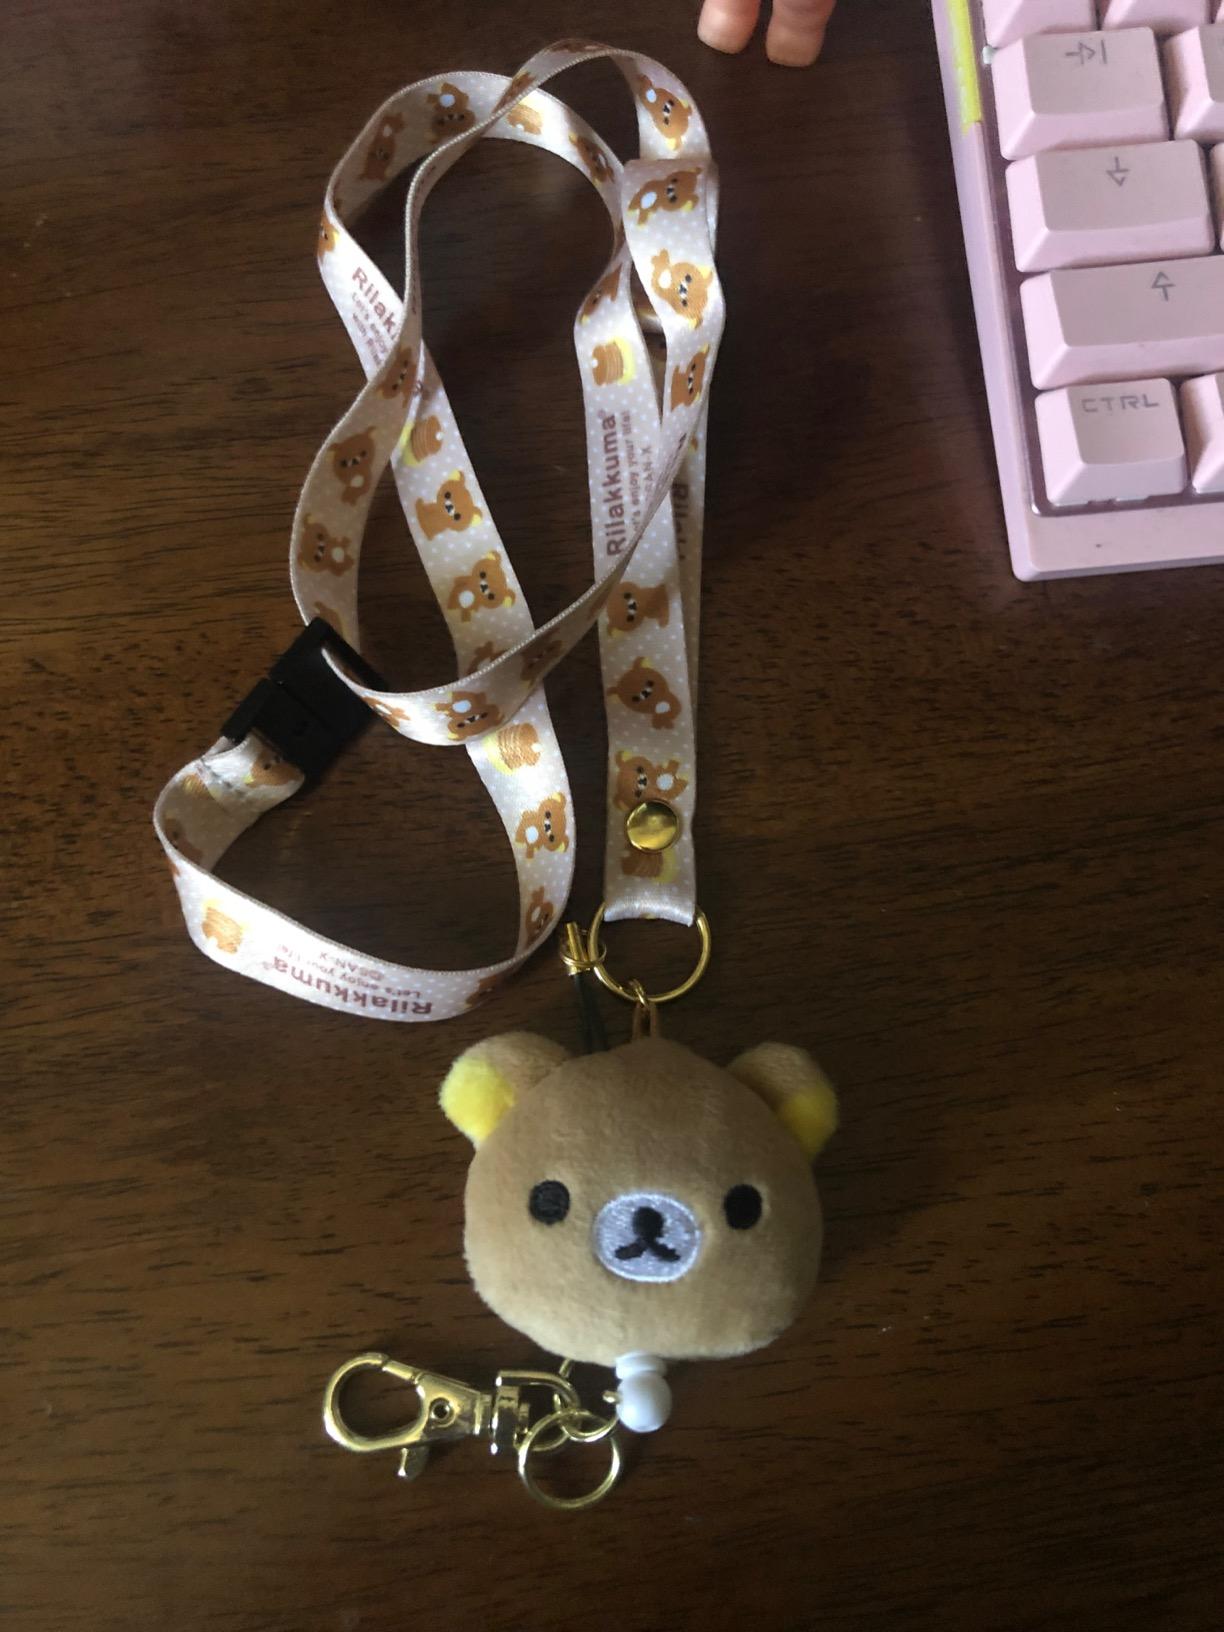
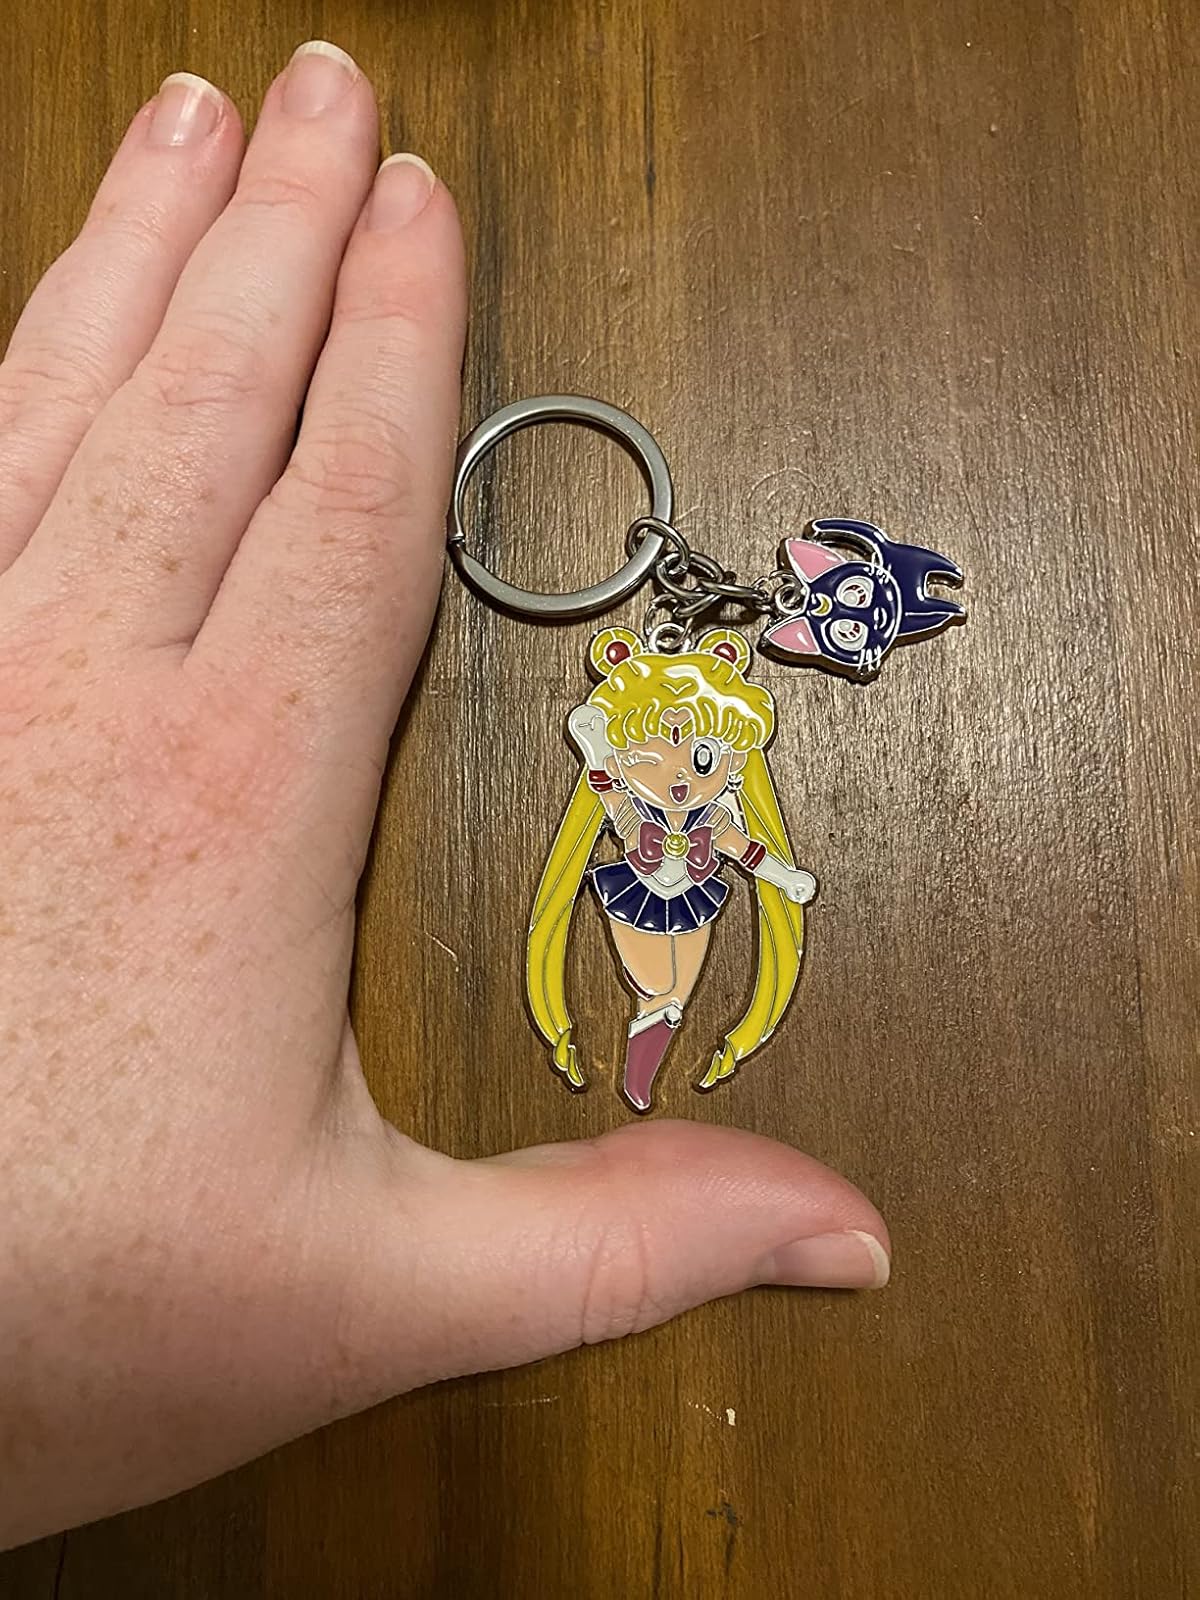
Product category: accessories_keychain
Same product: no